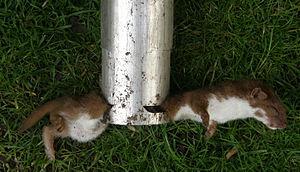
Belette (Mustela nivalis) tuée par accident dans un piège à campagnol de type ""Topcat"""
Le Grand campagnol, Campagnol terrestre forme fouisseuse ou encore Rat taupier, est une espèce de petits mammifères rongeurs de la famille des Cricétidés qui, parmi les campagnols, est une des espèces les plus grandes.
La notion de « piège écologique » peut avoir plusieurs sens :